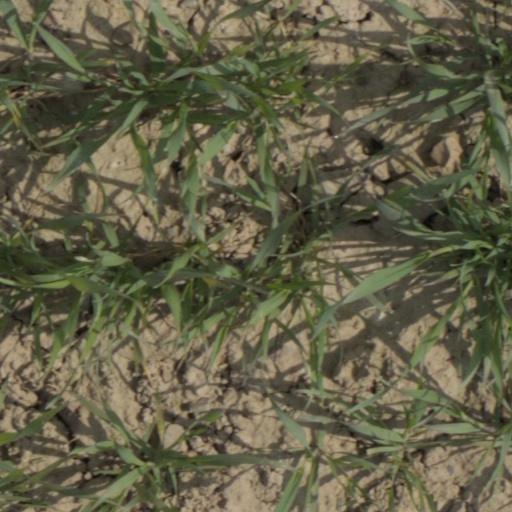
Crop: wheat